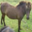
Label: horse